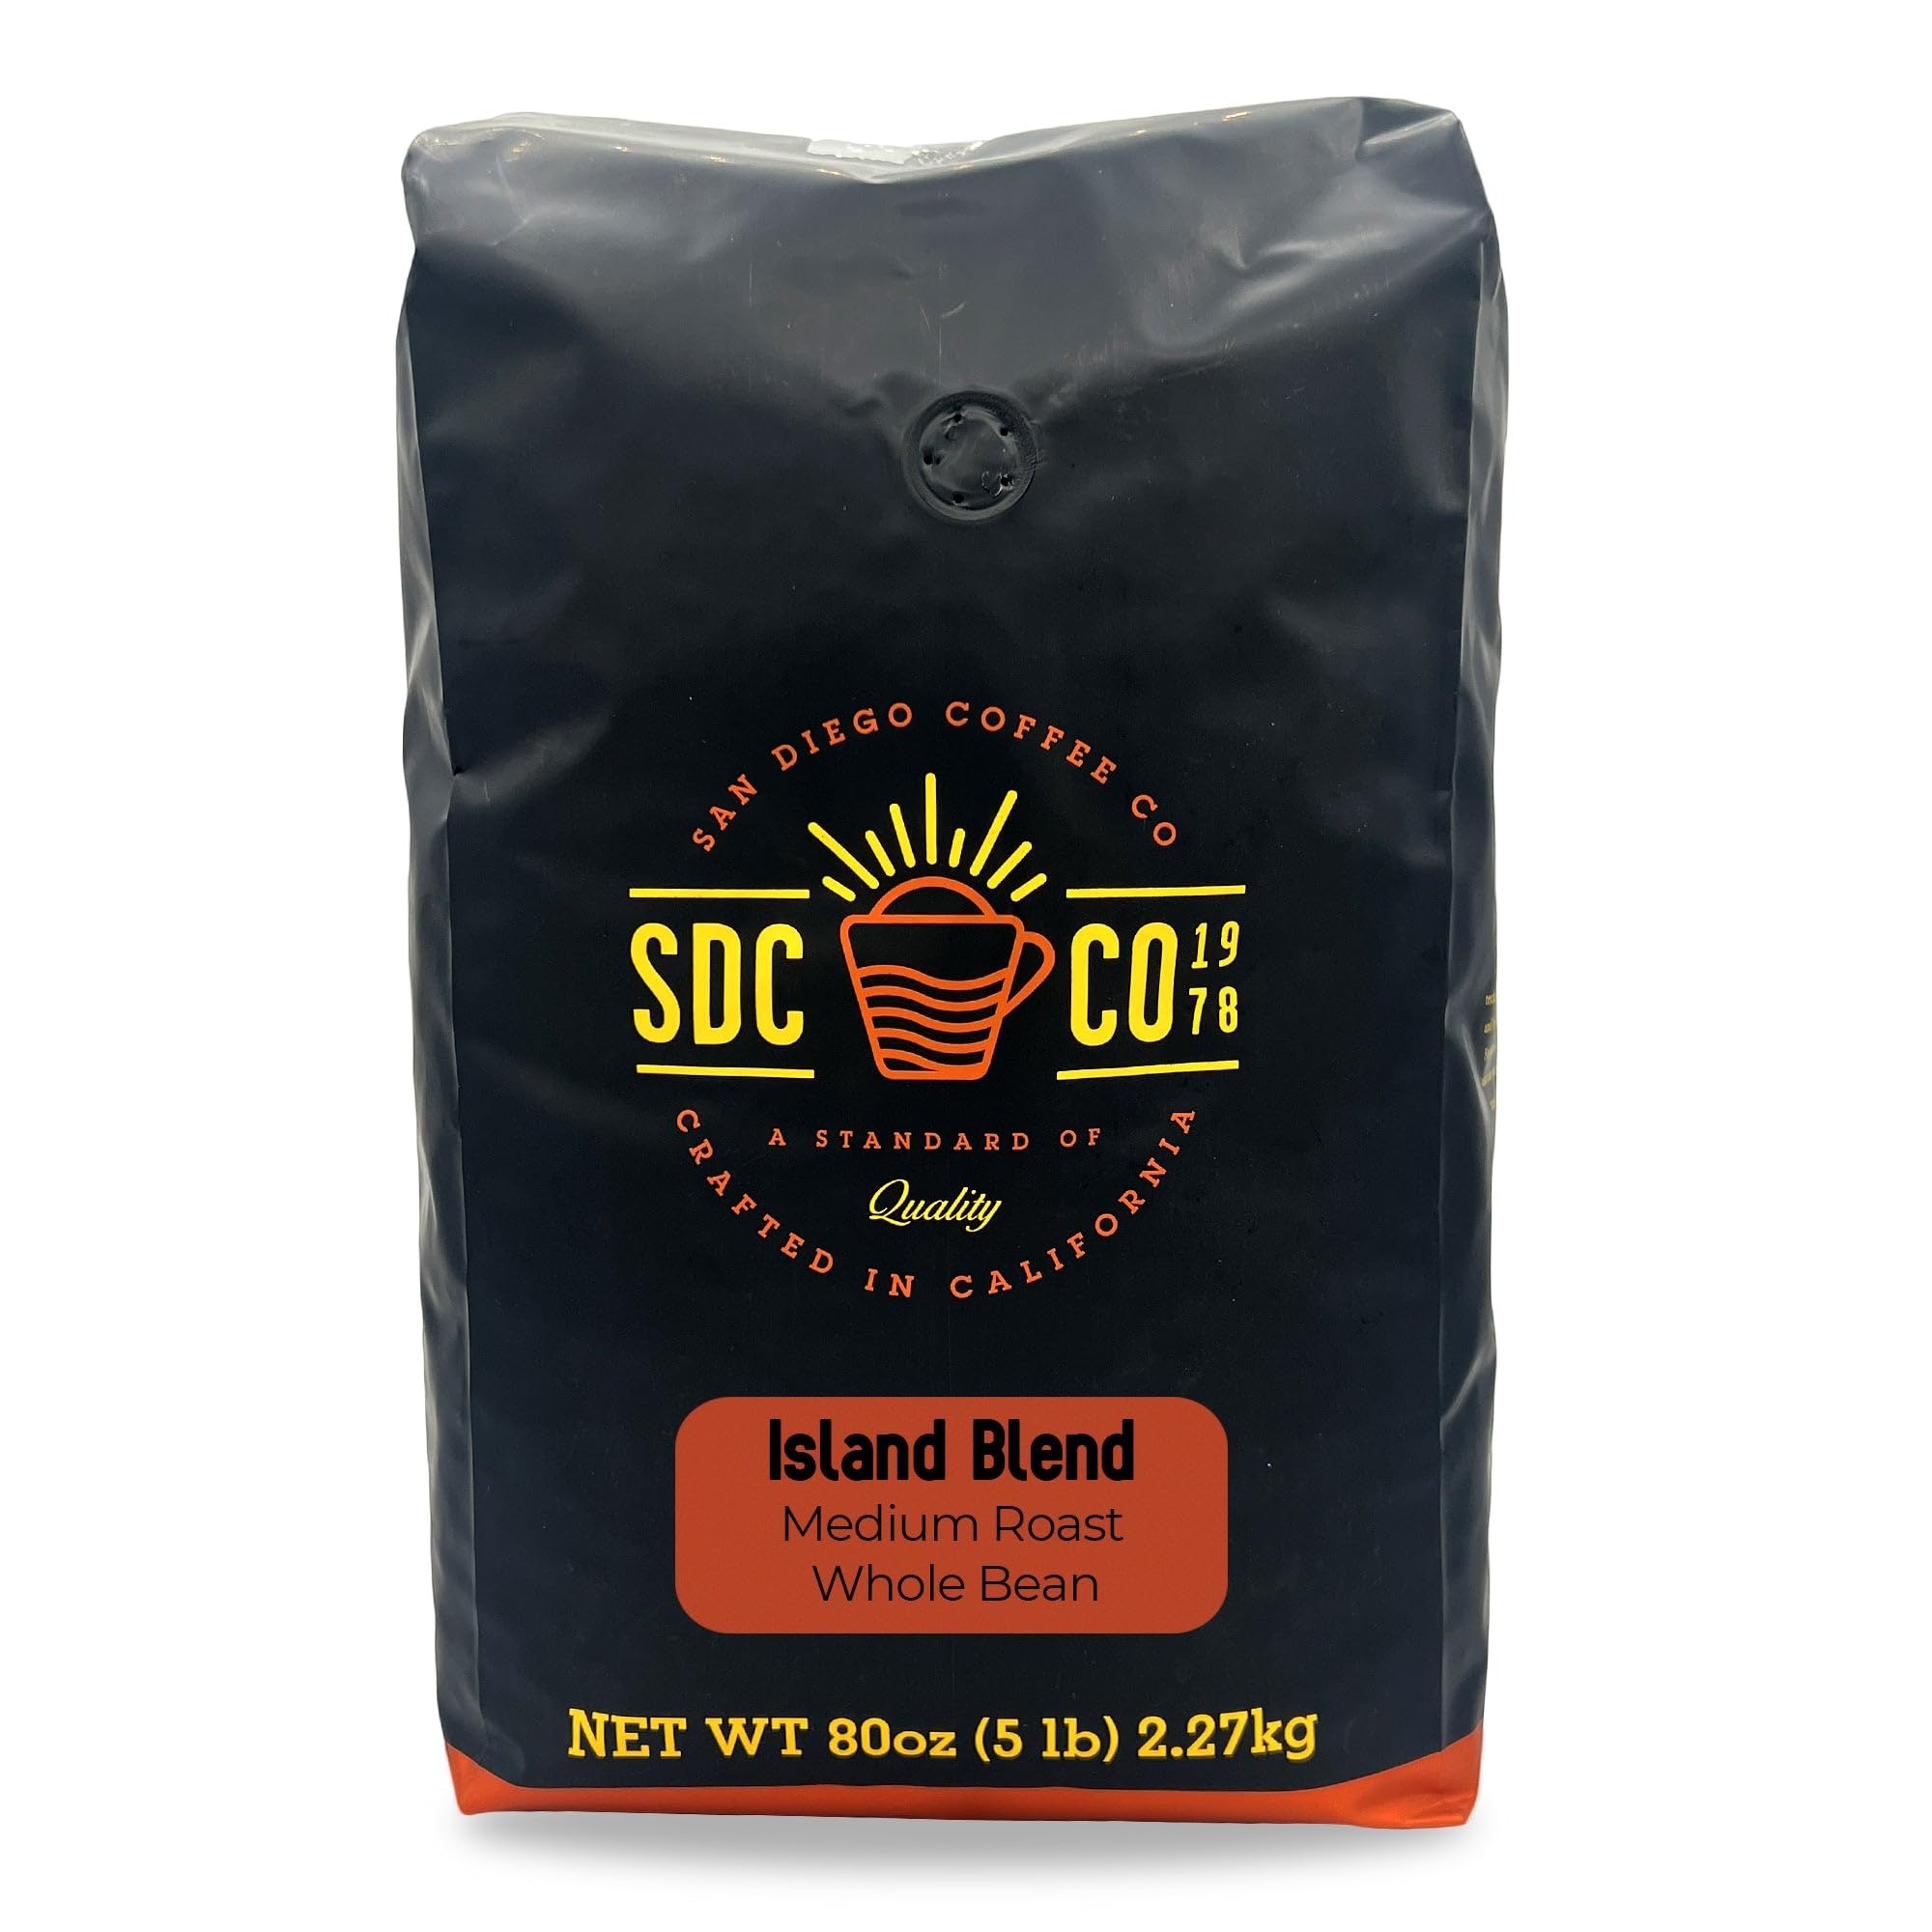
Item Name: San Diego Coffee Island Blend, Medium Roast, Whole Bean Coffee, 5-Pound Bag Café en grano tostado
Bullet Point 1: ENERGIZING MORNING START: Get ready for a long productive day ahead with our medium roast whole bean coffee.This Island Blend coffee whole beans will delight your senses and make you feel alive all day
Bullet Point 2: DIFFERENT WAYS TO MAKE COFFEE: Our coffee beans can be used in any coffee maker you like, whether it's a regular drip brew or a special coffee machine. This gives you the freedom to choose how you make your coffee just the way you like it.
Bullet Point 3: FOR THE PERFECT CUP OF COFFEE: Use 1 tablespoon of coffee grounds for every 6 ounces of water. You can change the amount of coffee to your flavor preference. Everyone is different.
Bullet Point 4: Convenient Bag Sizes: This coffee comes in a 1 pound (compared to 12- ounce competitors), 2 x 1 pound and 5-pound options, offering convenience and value. It's a generous supply that ensures you won't run out of your favorite coffee anytime soon and it’s a great option for gifting as well.
Bullet Point 5: Storage Guidelines: To maintain the freshness of your product, seal the bag tightly and store it in a cool, dry place away from both heat and cold. This ensures your product stays at its best.
Product Description: Roasted in small batches for the finest coffee, San Diego Coffee Company packages beans at the peak of their cycle to preserve their natural flavors and fresh-roasted quality. For freshness, store coffee in an airtight container away from light, heat, and moisture. San Diego Coffee Company starts with the highest quality coffee beans from the world's most prized coffee growing regions, meticulously selected by an experienced team. Precise roasting techniques have been perfected over 40 years, helping preserve taste and freshness to bring the best coffee to your doorstep.
Value: 80.0
Unit: Ounce

Price: 74.51